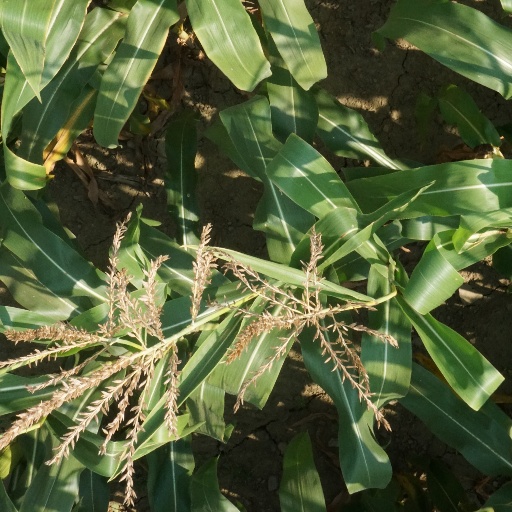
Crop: maize; corn